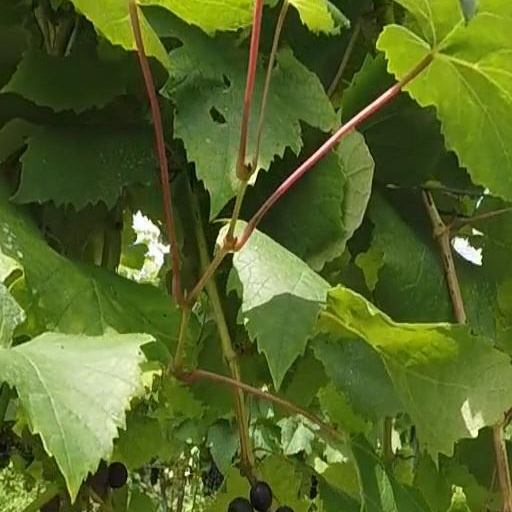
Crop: grape